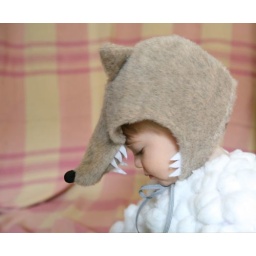
4 bags of cottonballs + hot glue gun + little white jumper = little sheep in wolf's clothing.